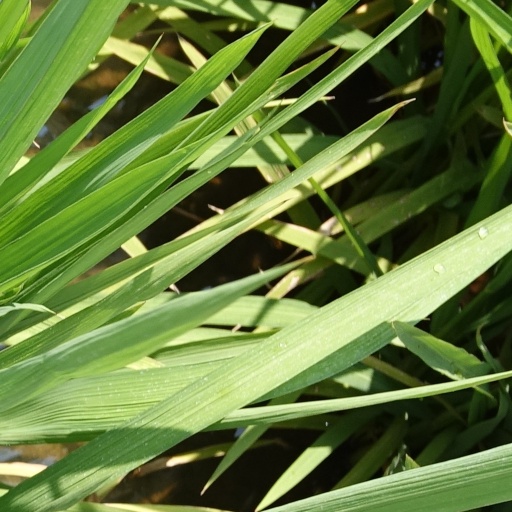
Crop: rice